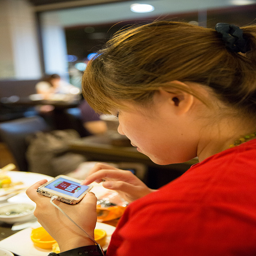
A woman holding a cell phone in her hand.
a woman in a red top looking at a hand held device
A little girl using a smart phone while standing next to a tray of food.
A girl is sitting at a table playing with her phone.
A young lady at a table using a cell phone.